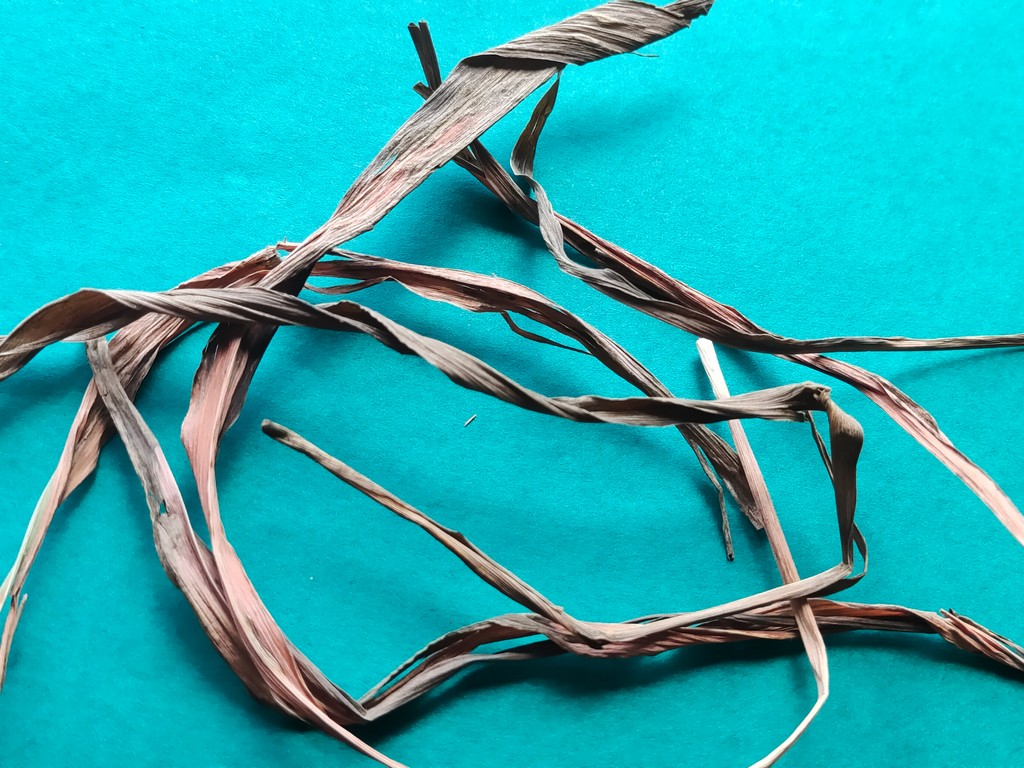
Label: Dried